Malam Bacai Sanhá

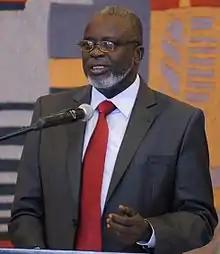
Sanhá in 2010

Malam Bacai Sanhá (5 May 1947 – 9 January 2012) was a Guinea-Bissau politician who was President of Guinea-Bissau from 8 September 2009 until his death on 9 January 2012. A member of the African Party for the Independence of Guinea and Cape Verde (PAIGC), Sanhá was President of the National People's Assembly from 1994 to 1999 and then served as acting President of Guinea-Bissau from 14 May 1999, to 17 February 2000, following the ouster of President João Bernardo Vieira. Standing as the PAIGC candidate, he placed second in the 1999–2000 presidential election as well as the 2005 presidential election before winning the June–July 2009 presidential election.